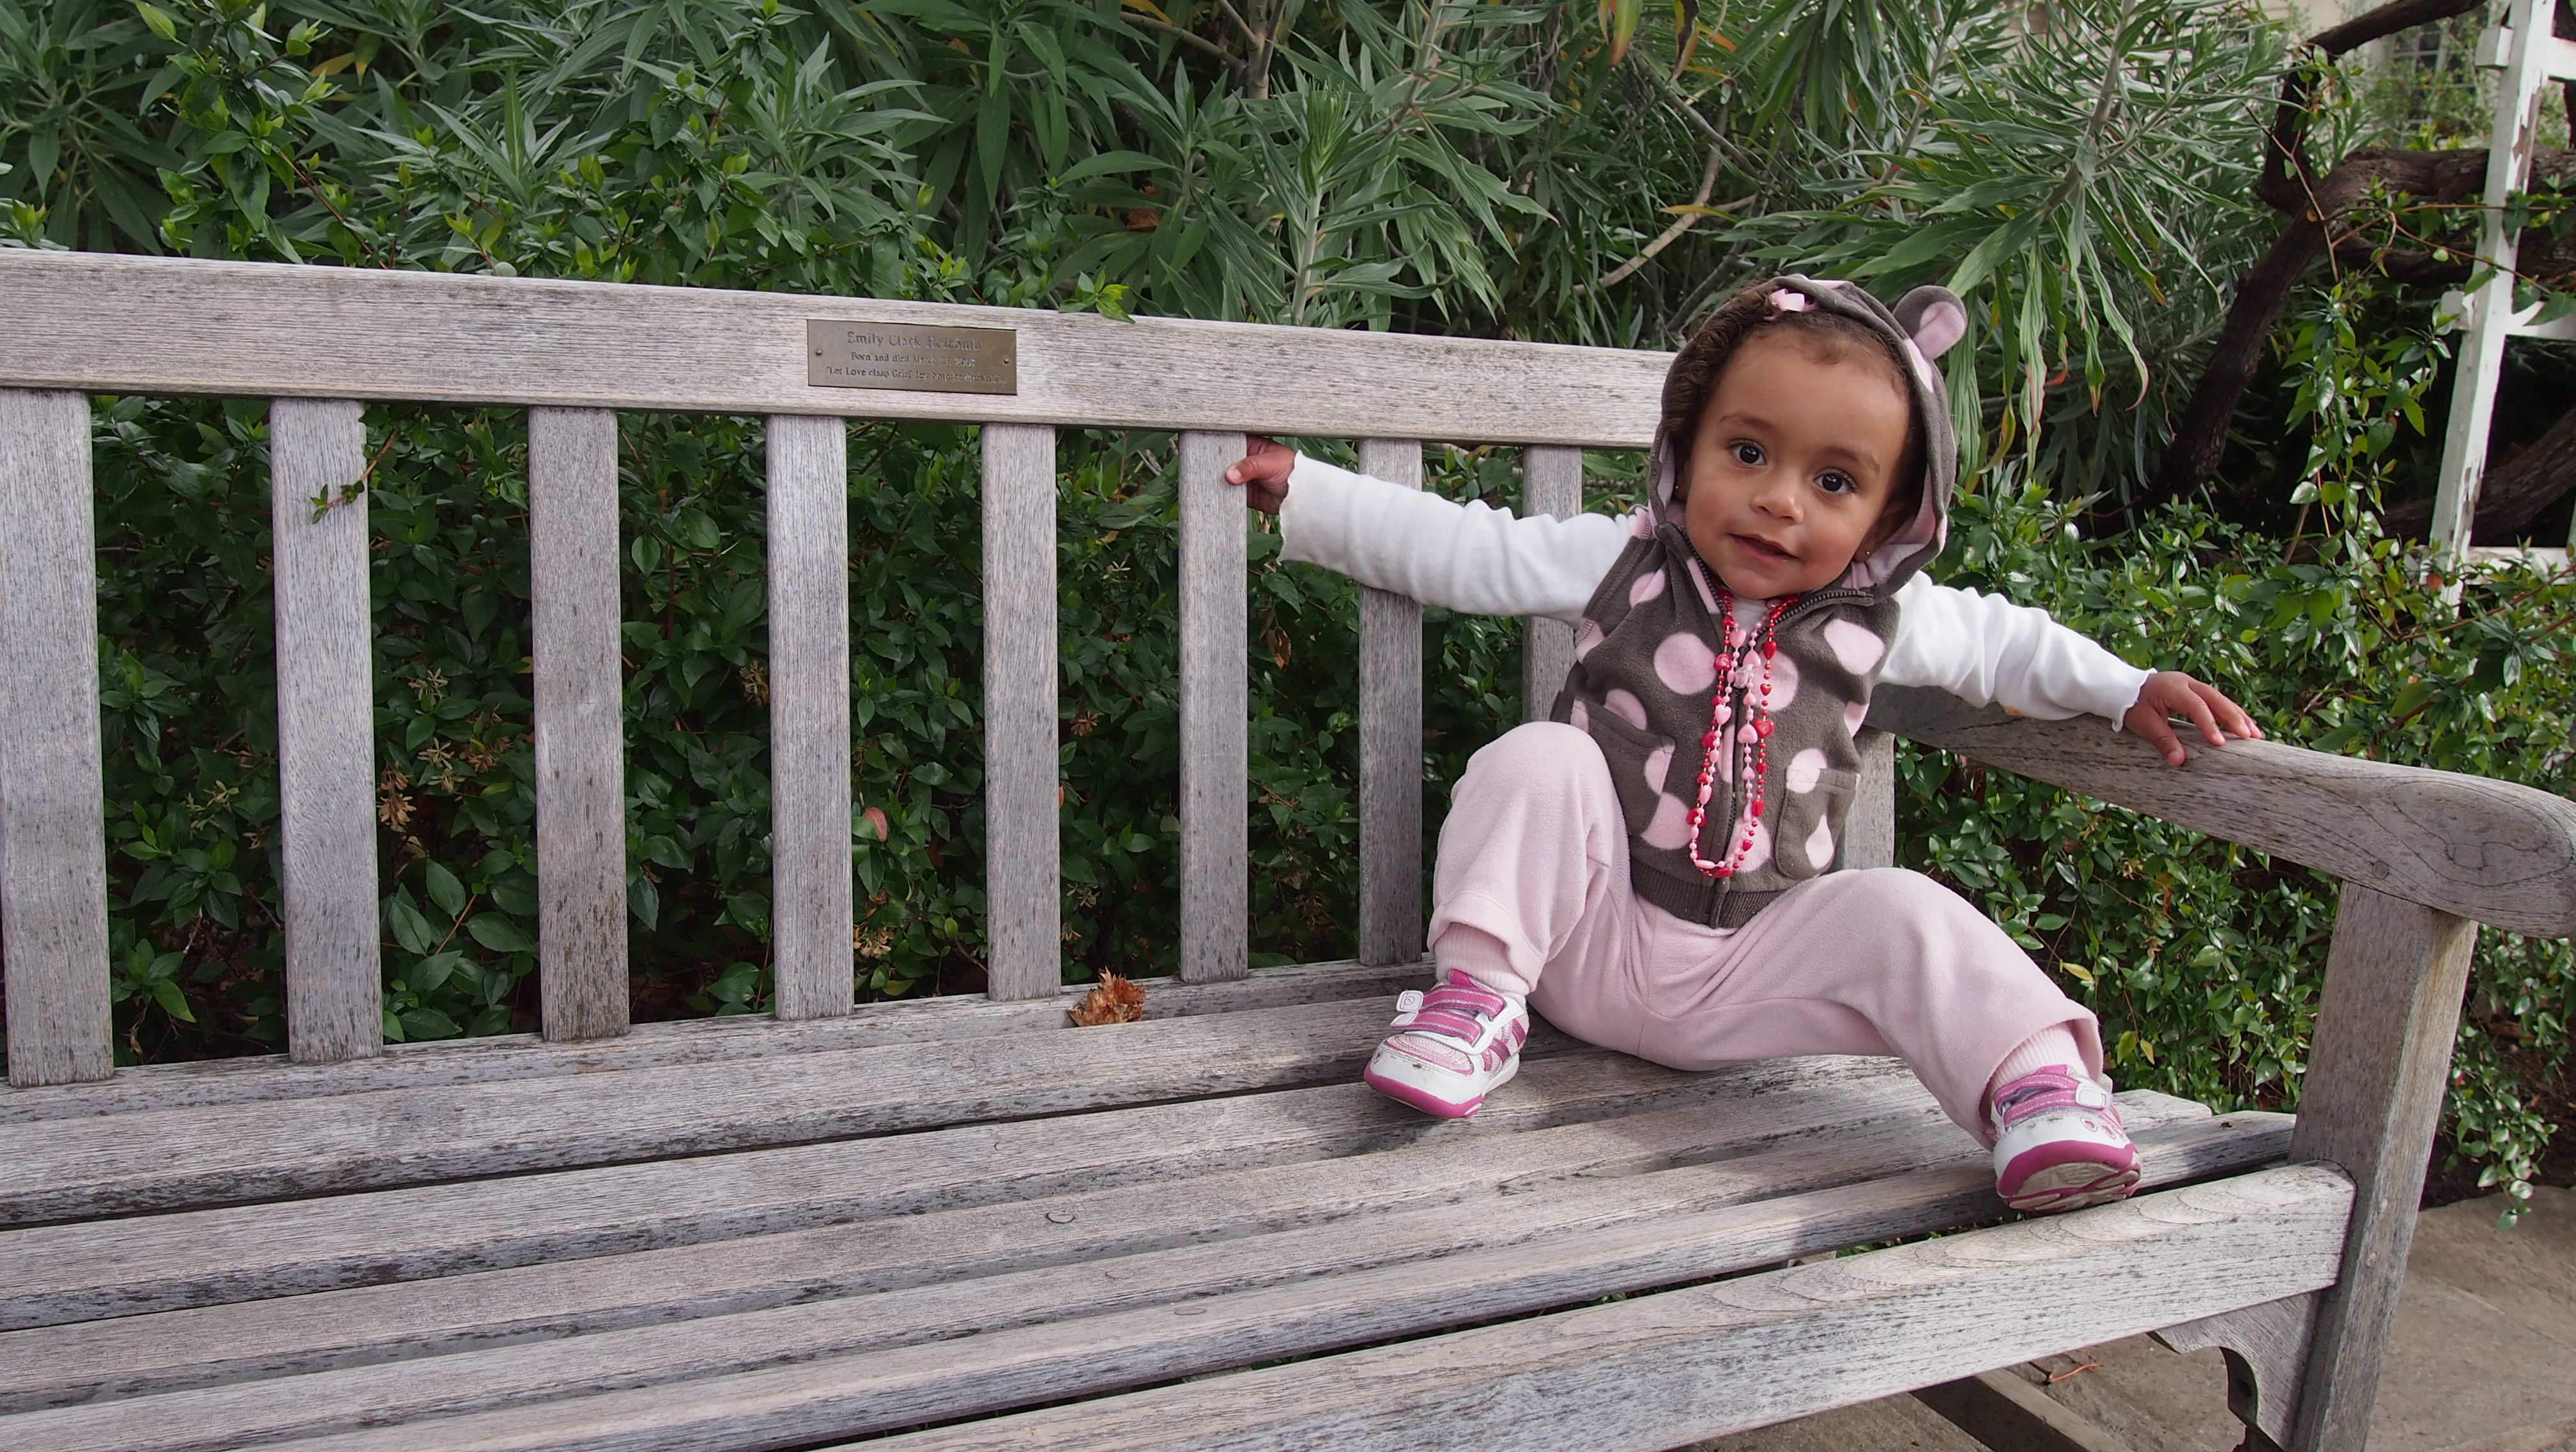
person, people, girl, kid, spring, sitting, child, hat, baby, family, kids, creativecommons, library, toddler, gardens, huntington, pasadena, human positions